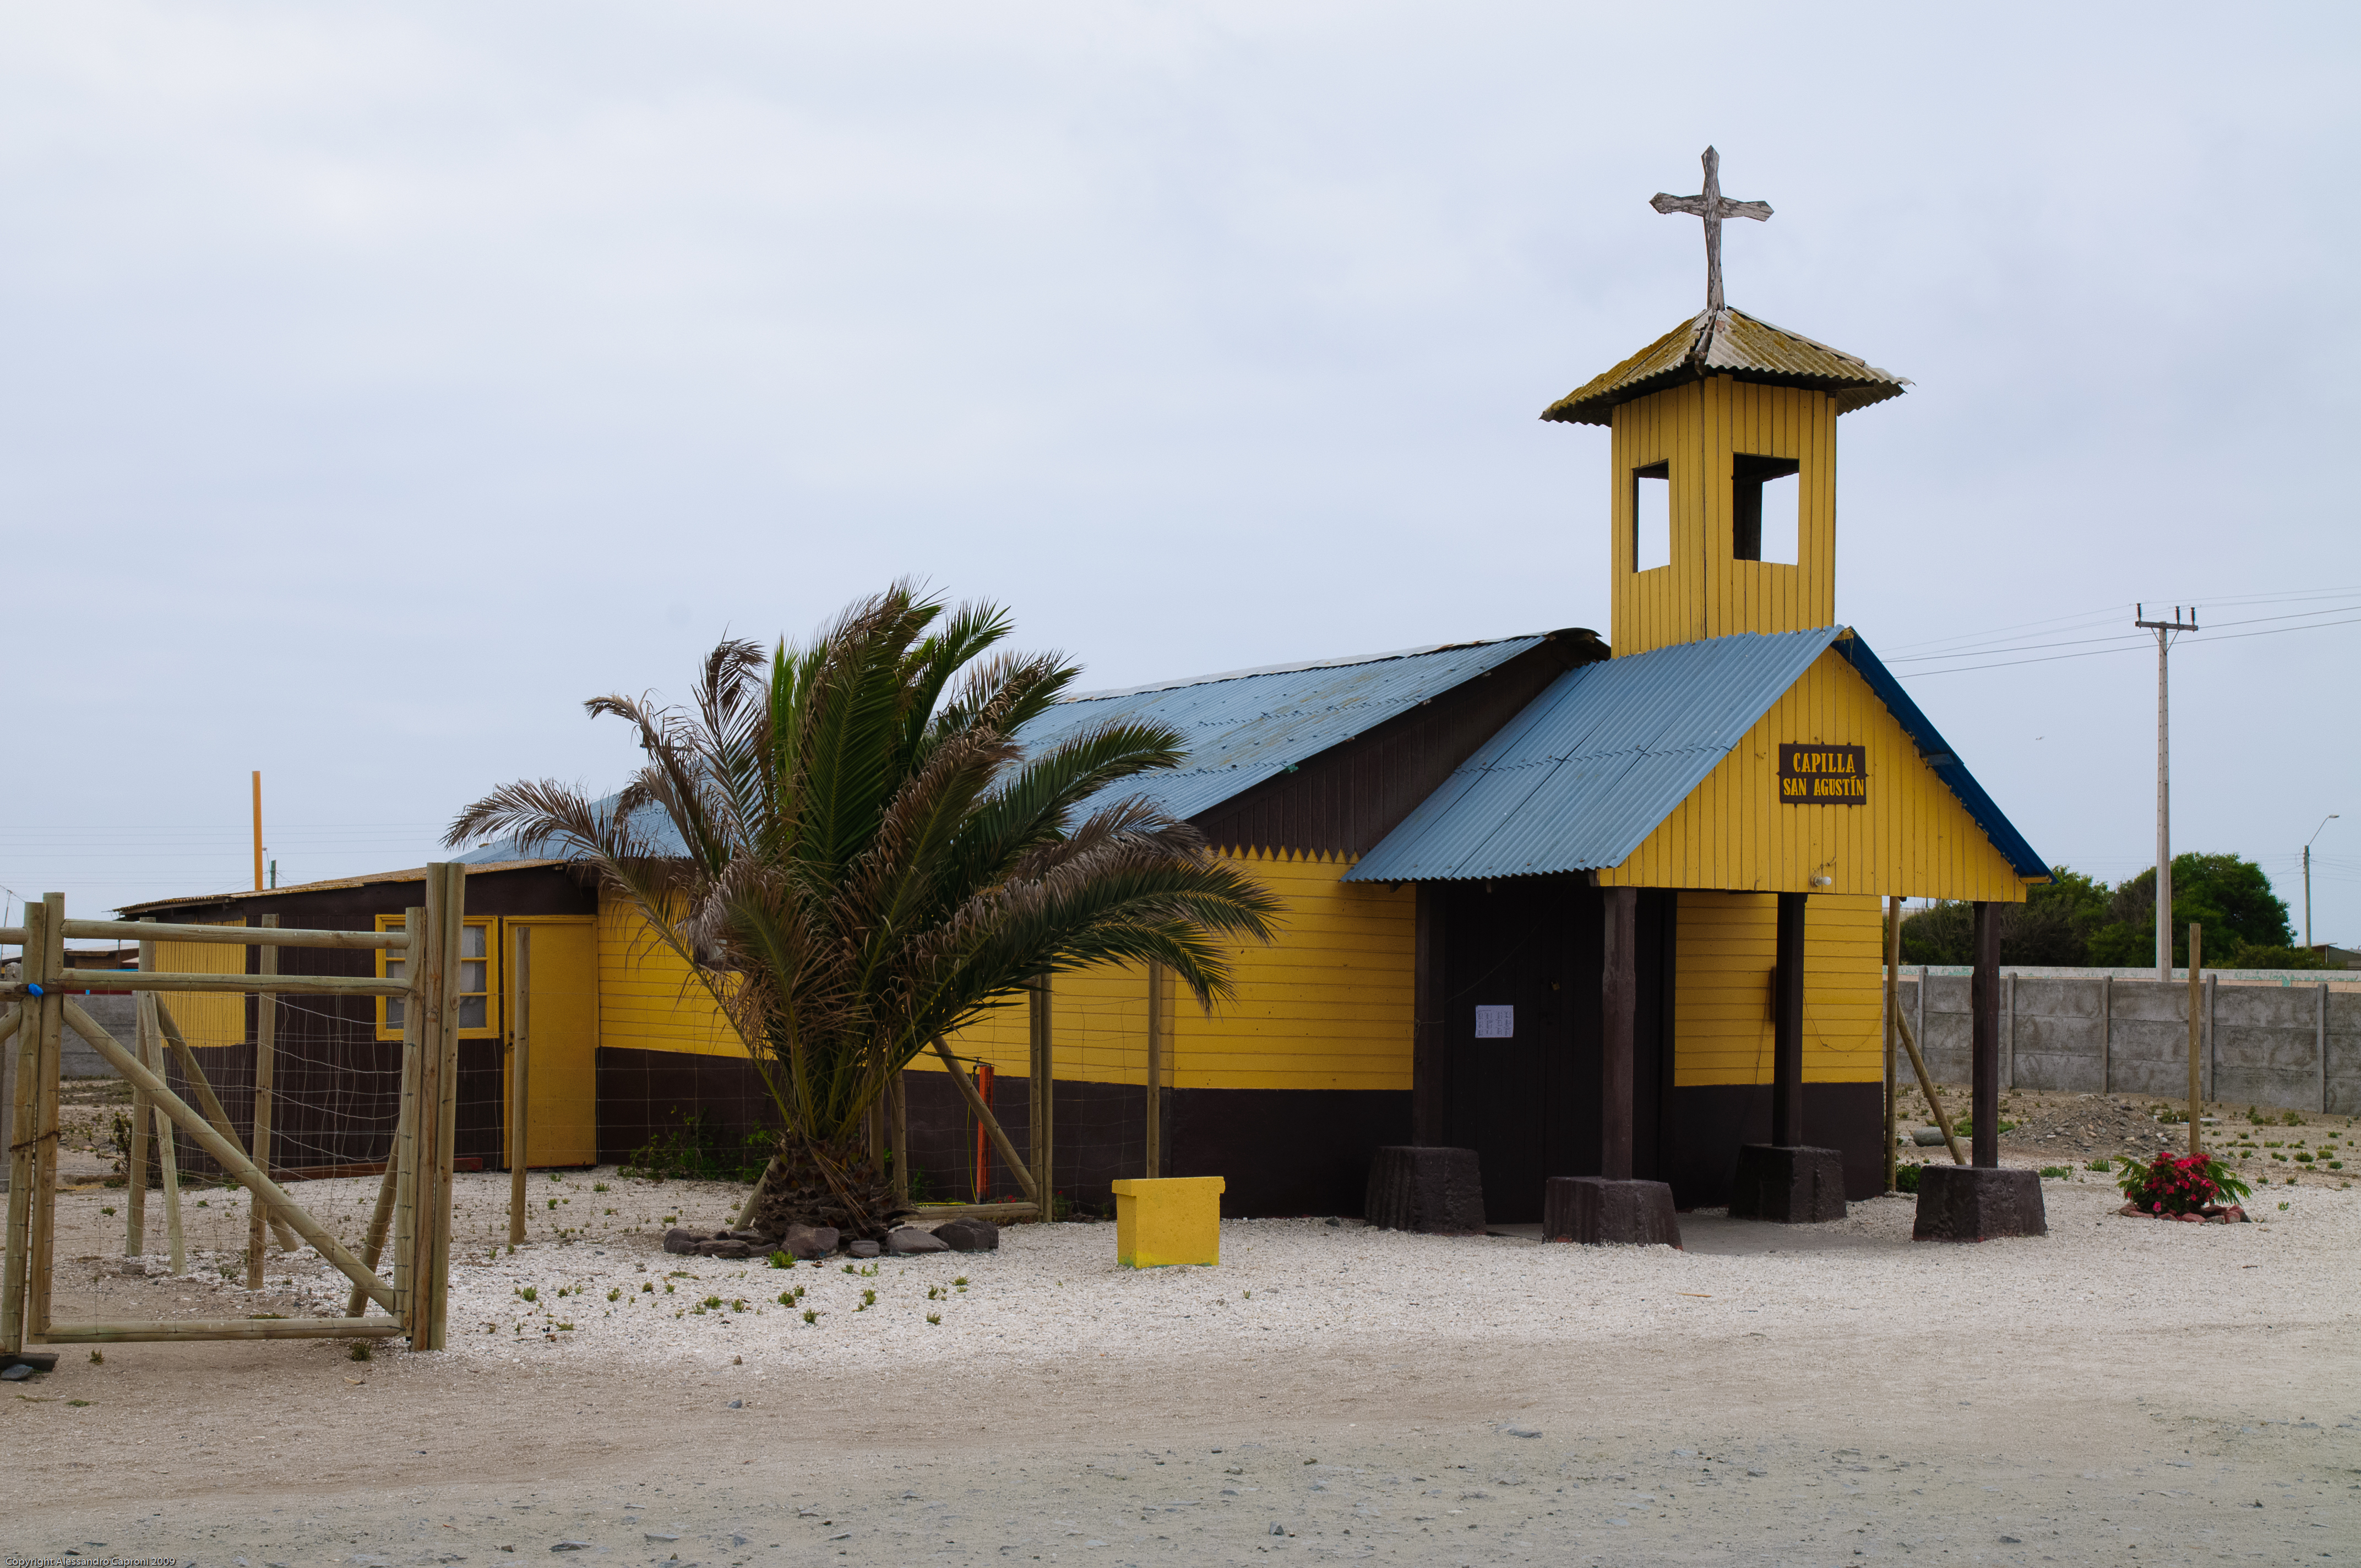
town, building, village, church, nikon, place of worship, chile, laserena, d300